Anupam Kher

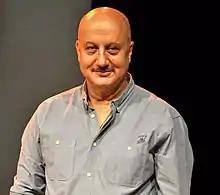
Kher in 2013

Anupam Kher (born 7 March 1955) is an Indian actor, director and producer who works primarily in Hindi cinema. In a career spanning over four decades, he has acted in more than 540 films. A veteran of Indian cinema, Kher is recipient of two National Film Awards and eight Filmfare Awards for his acting performances. Government of India awarded him the Padma Shri in 2004 and the Padma Bhushan in 2016 for his contribution to Indian cinema and arts.